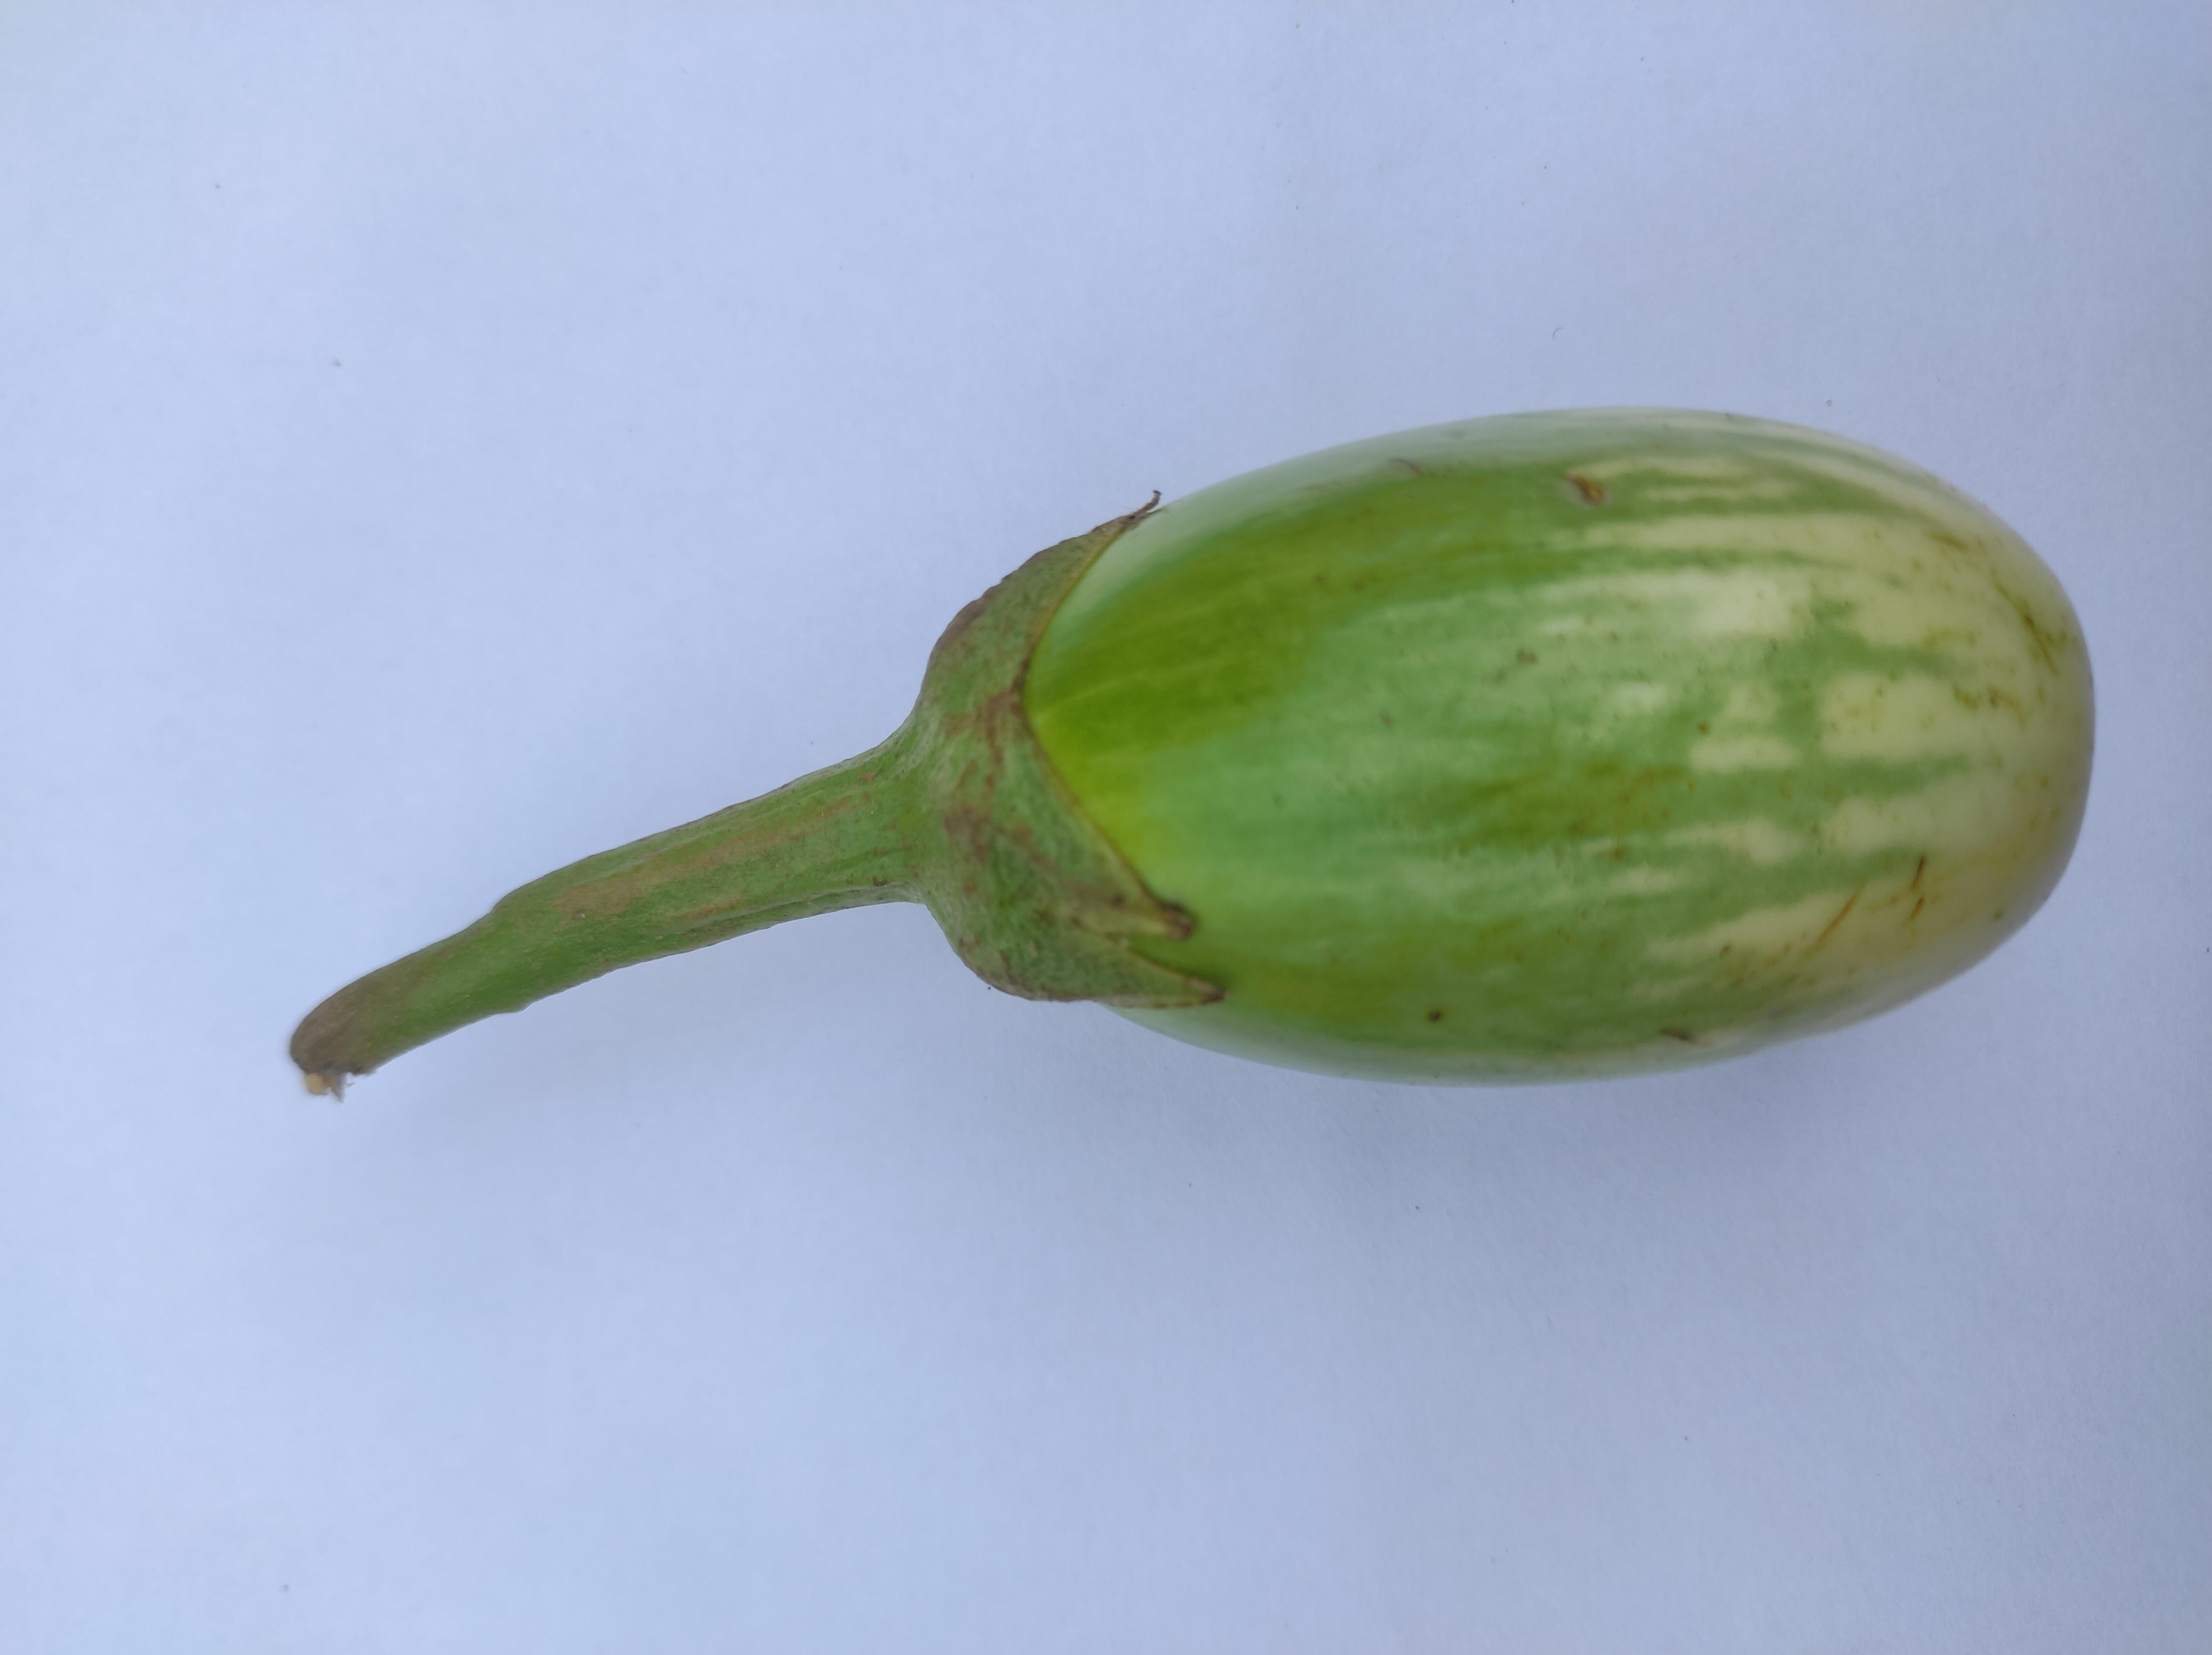
Label: Brinjal